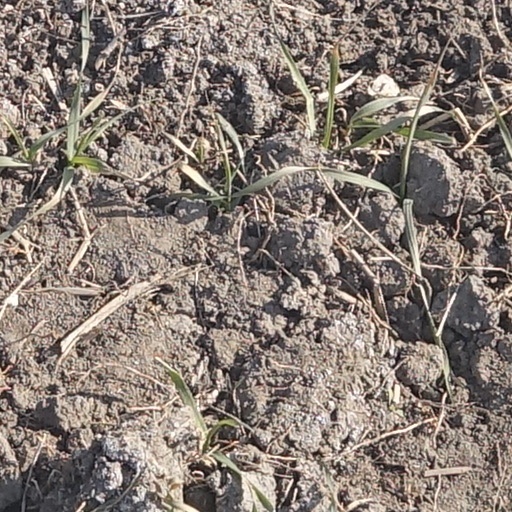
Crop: wheat